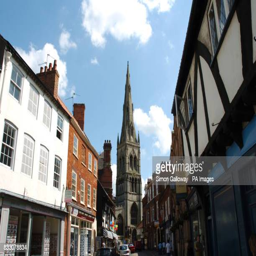
a general view of the church of person on person